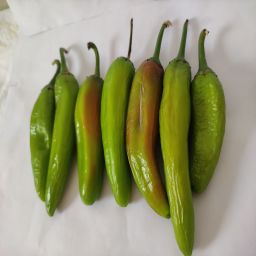
Crop: New Mexico Green Chile
Quality: Ripe